Roy McGrath

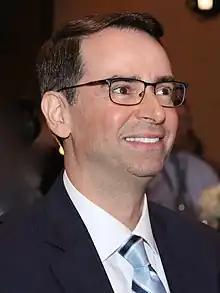
McGrath in 2018

Roy C. McGrath (August 9, 1969 – April 3, 2023) was an American political operative who served as the director of the Maryland Environmental Service (MES) from 2016 to 2020, and as the chief of staff to Governor Larry Hogan from June to August 2020.